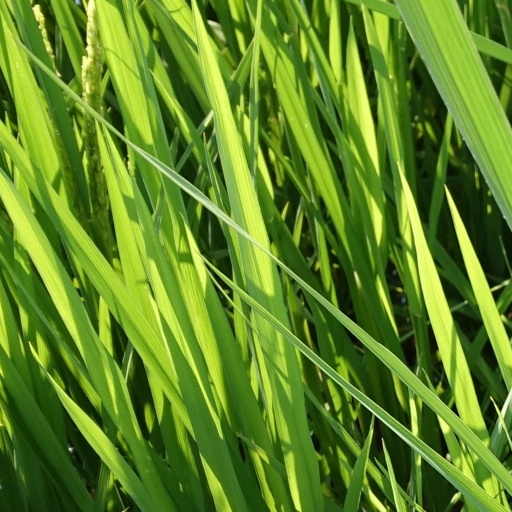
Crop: rice